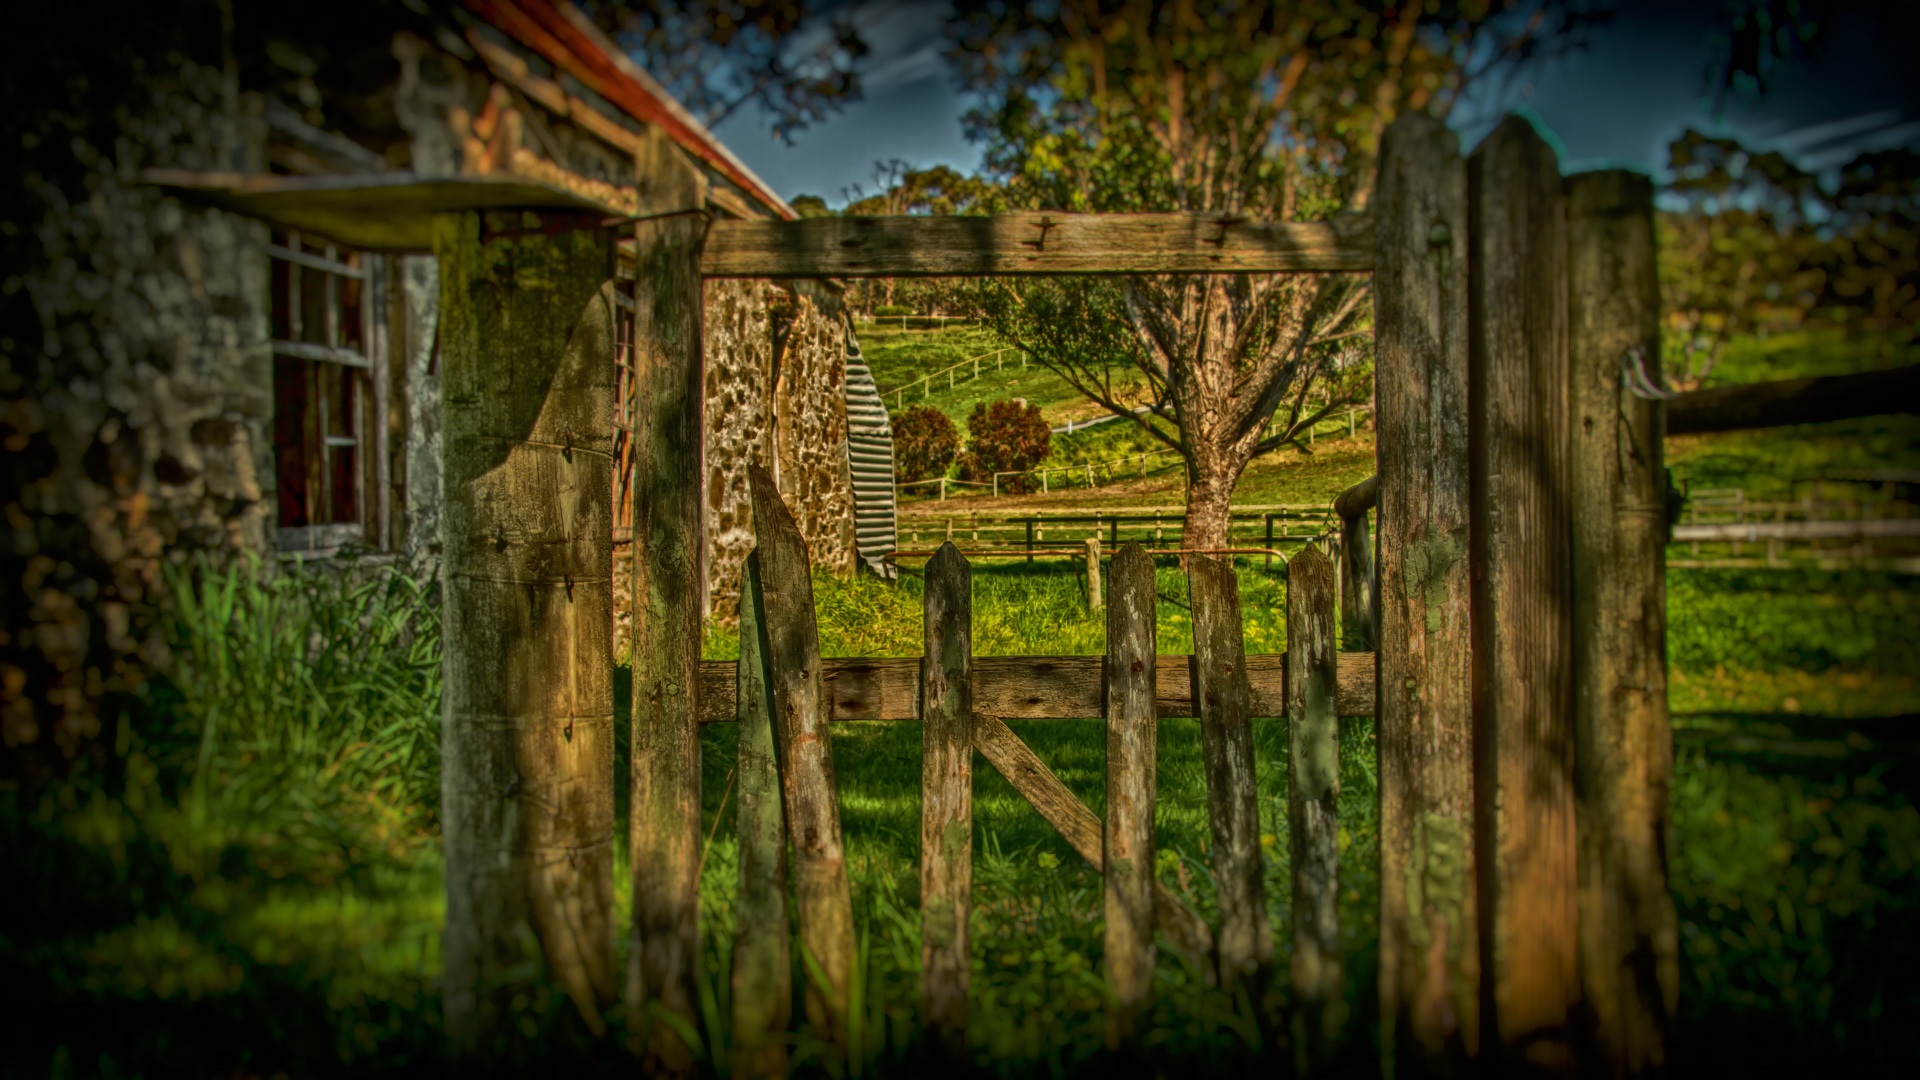
tree, nature, forest, wood, house, sunlight, flower, green, jungle, autumn, woodland, habitat, screenshot, rural area, natural environment, outdoor structure